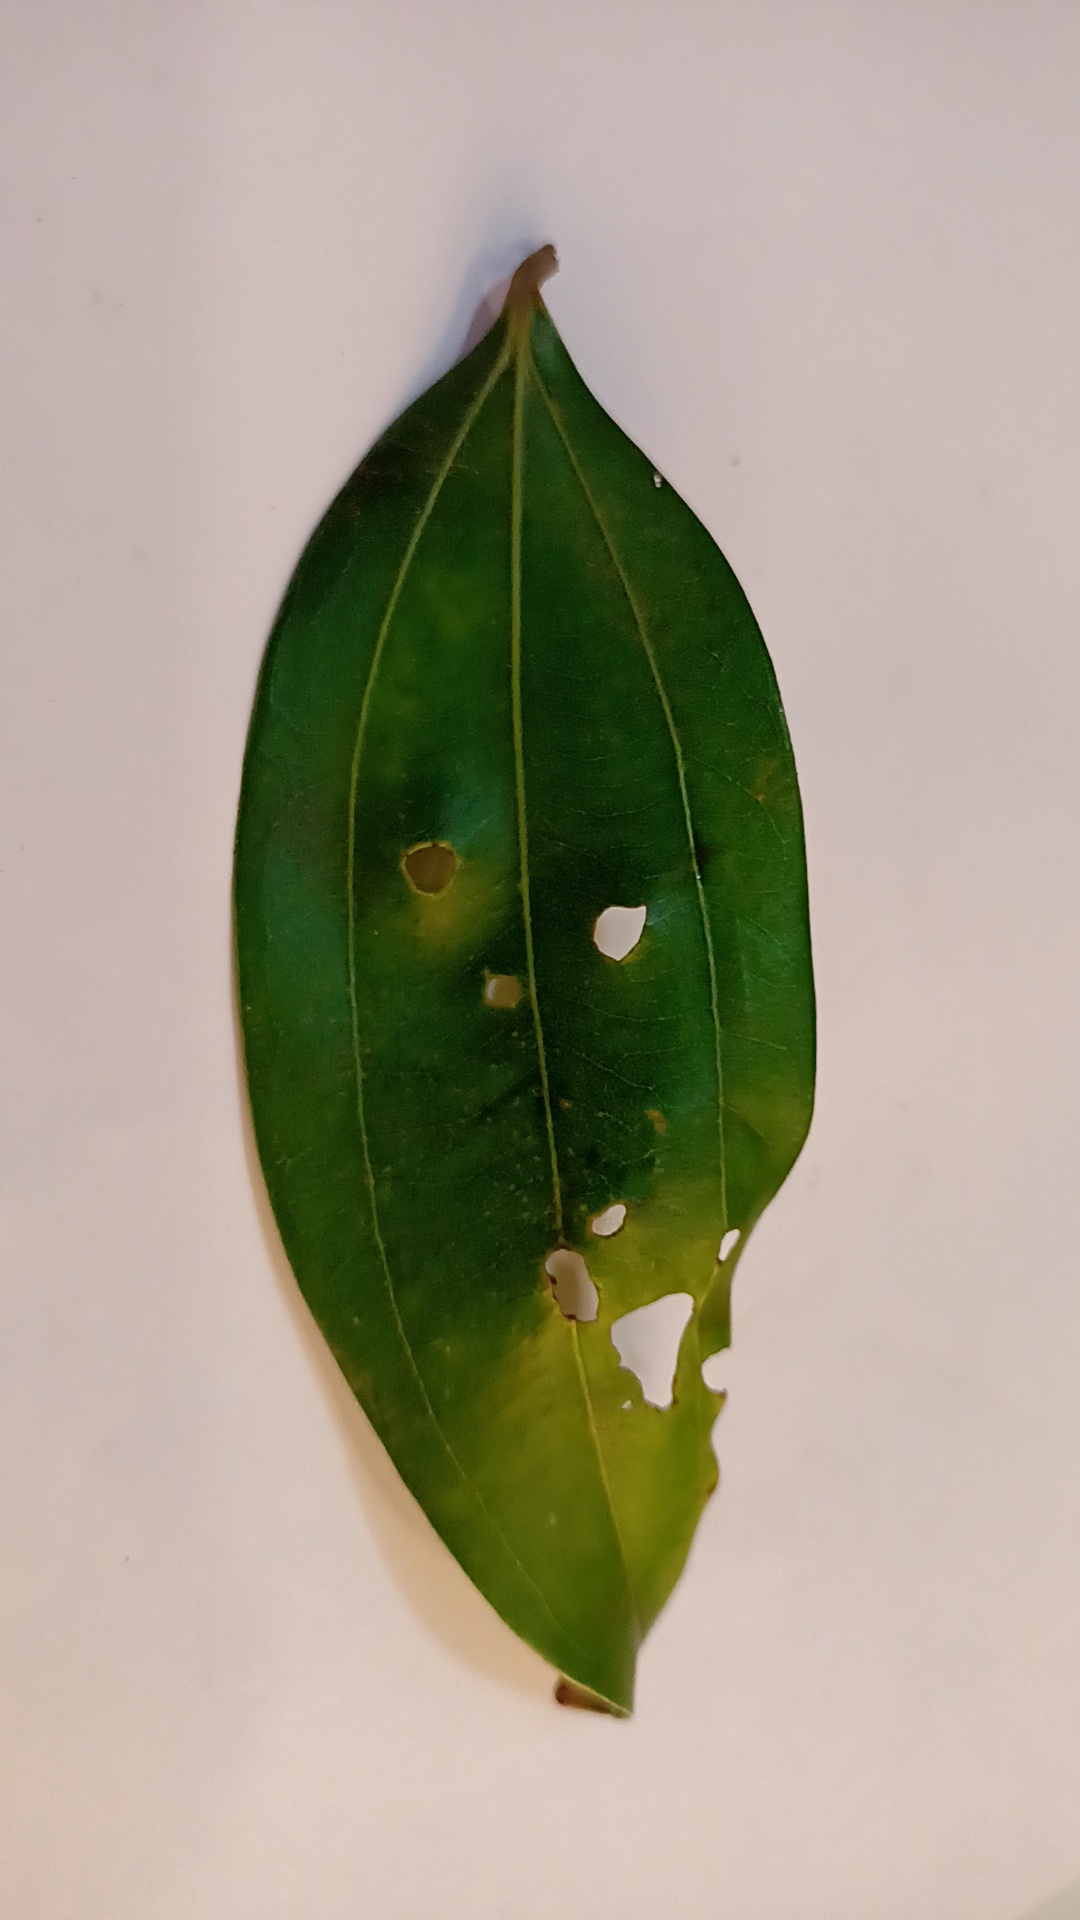
Label: Disease